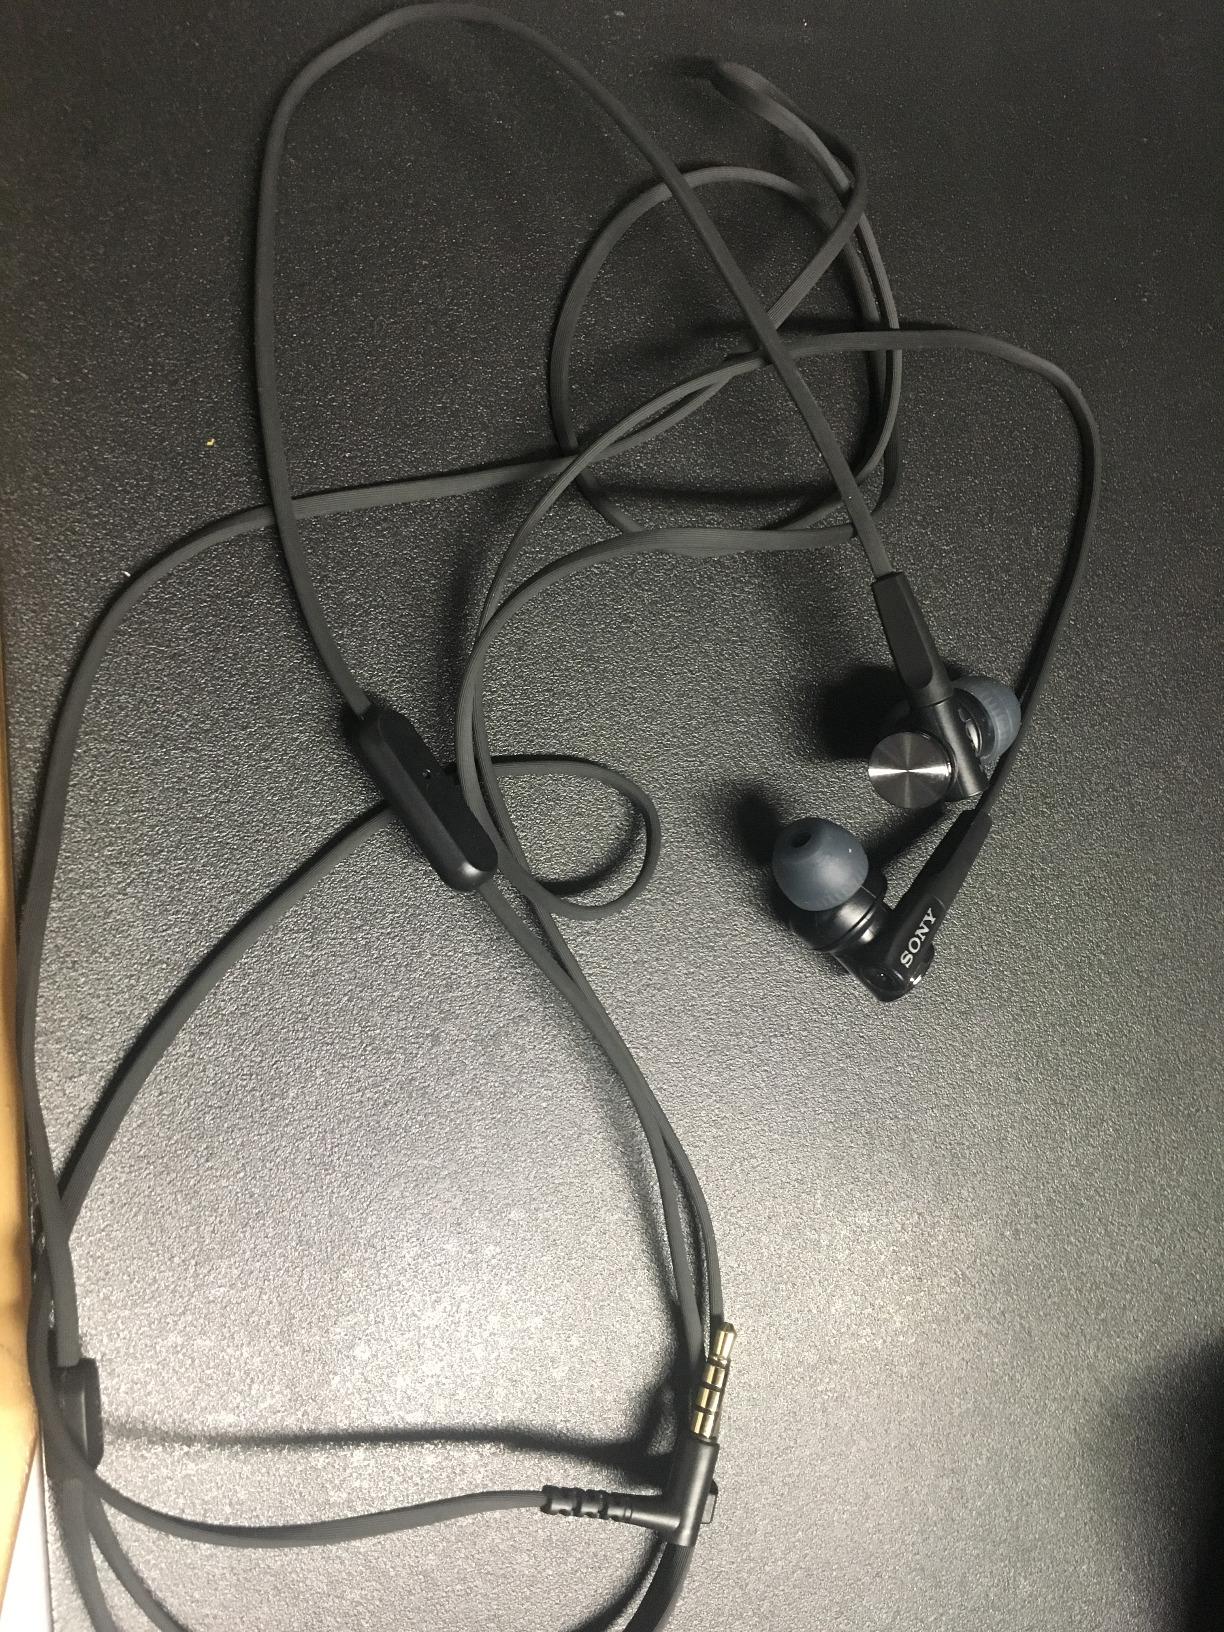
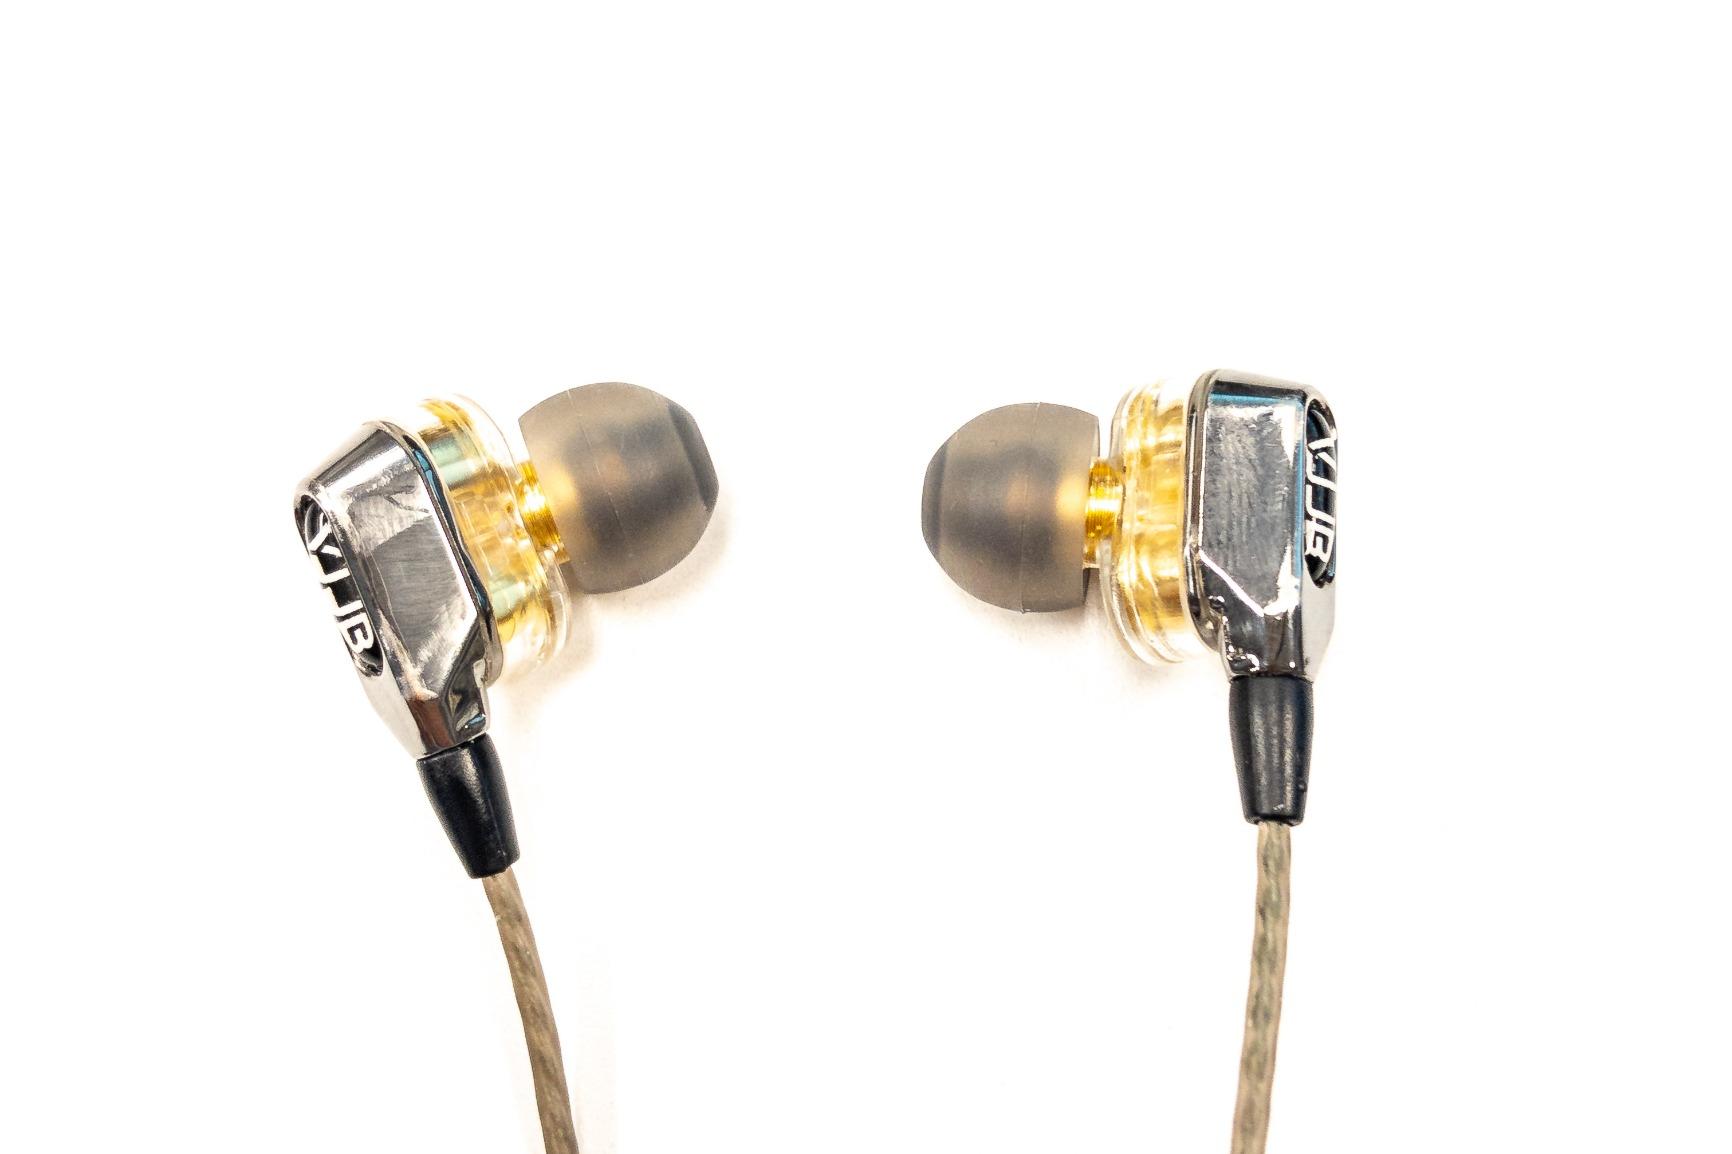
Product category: headphones
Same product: no